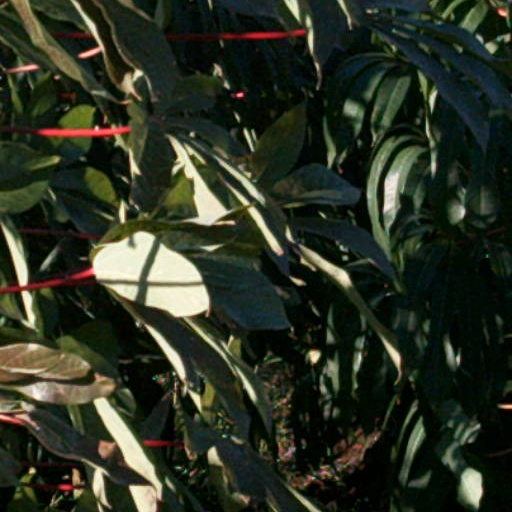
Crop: cassava